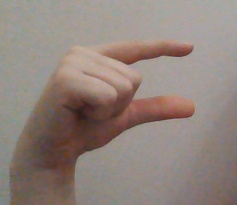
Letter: dal